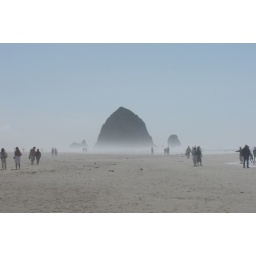
man, just give these people a big rock in the water and some taffy